Sky position (RA, Dec in degrees): 178.293, 10.905
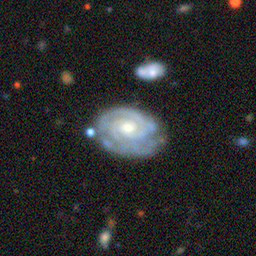
Galaxy morphology: Unbarred Tight Spiral Galaxies